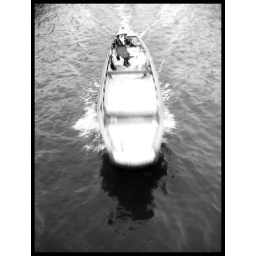
boat on a river in omigawa, japan.